Åge Austheim

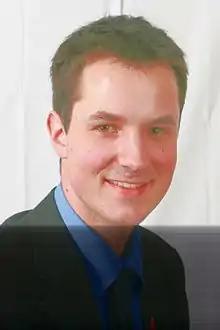
Portrait of Åge Austheim

Åge Austheim (born 20 November 1983) is a Norwegian politician for the Progress Party.